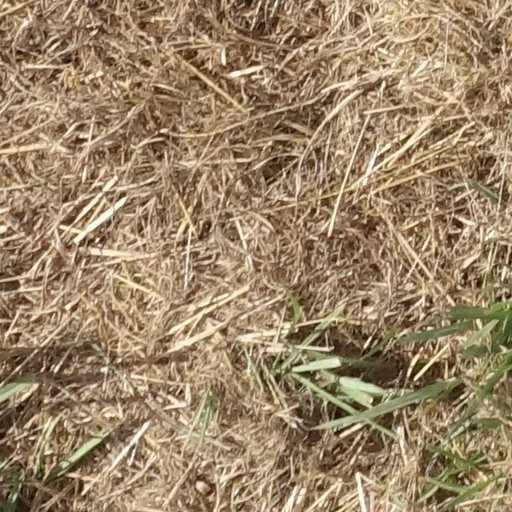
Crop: sorghum